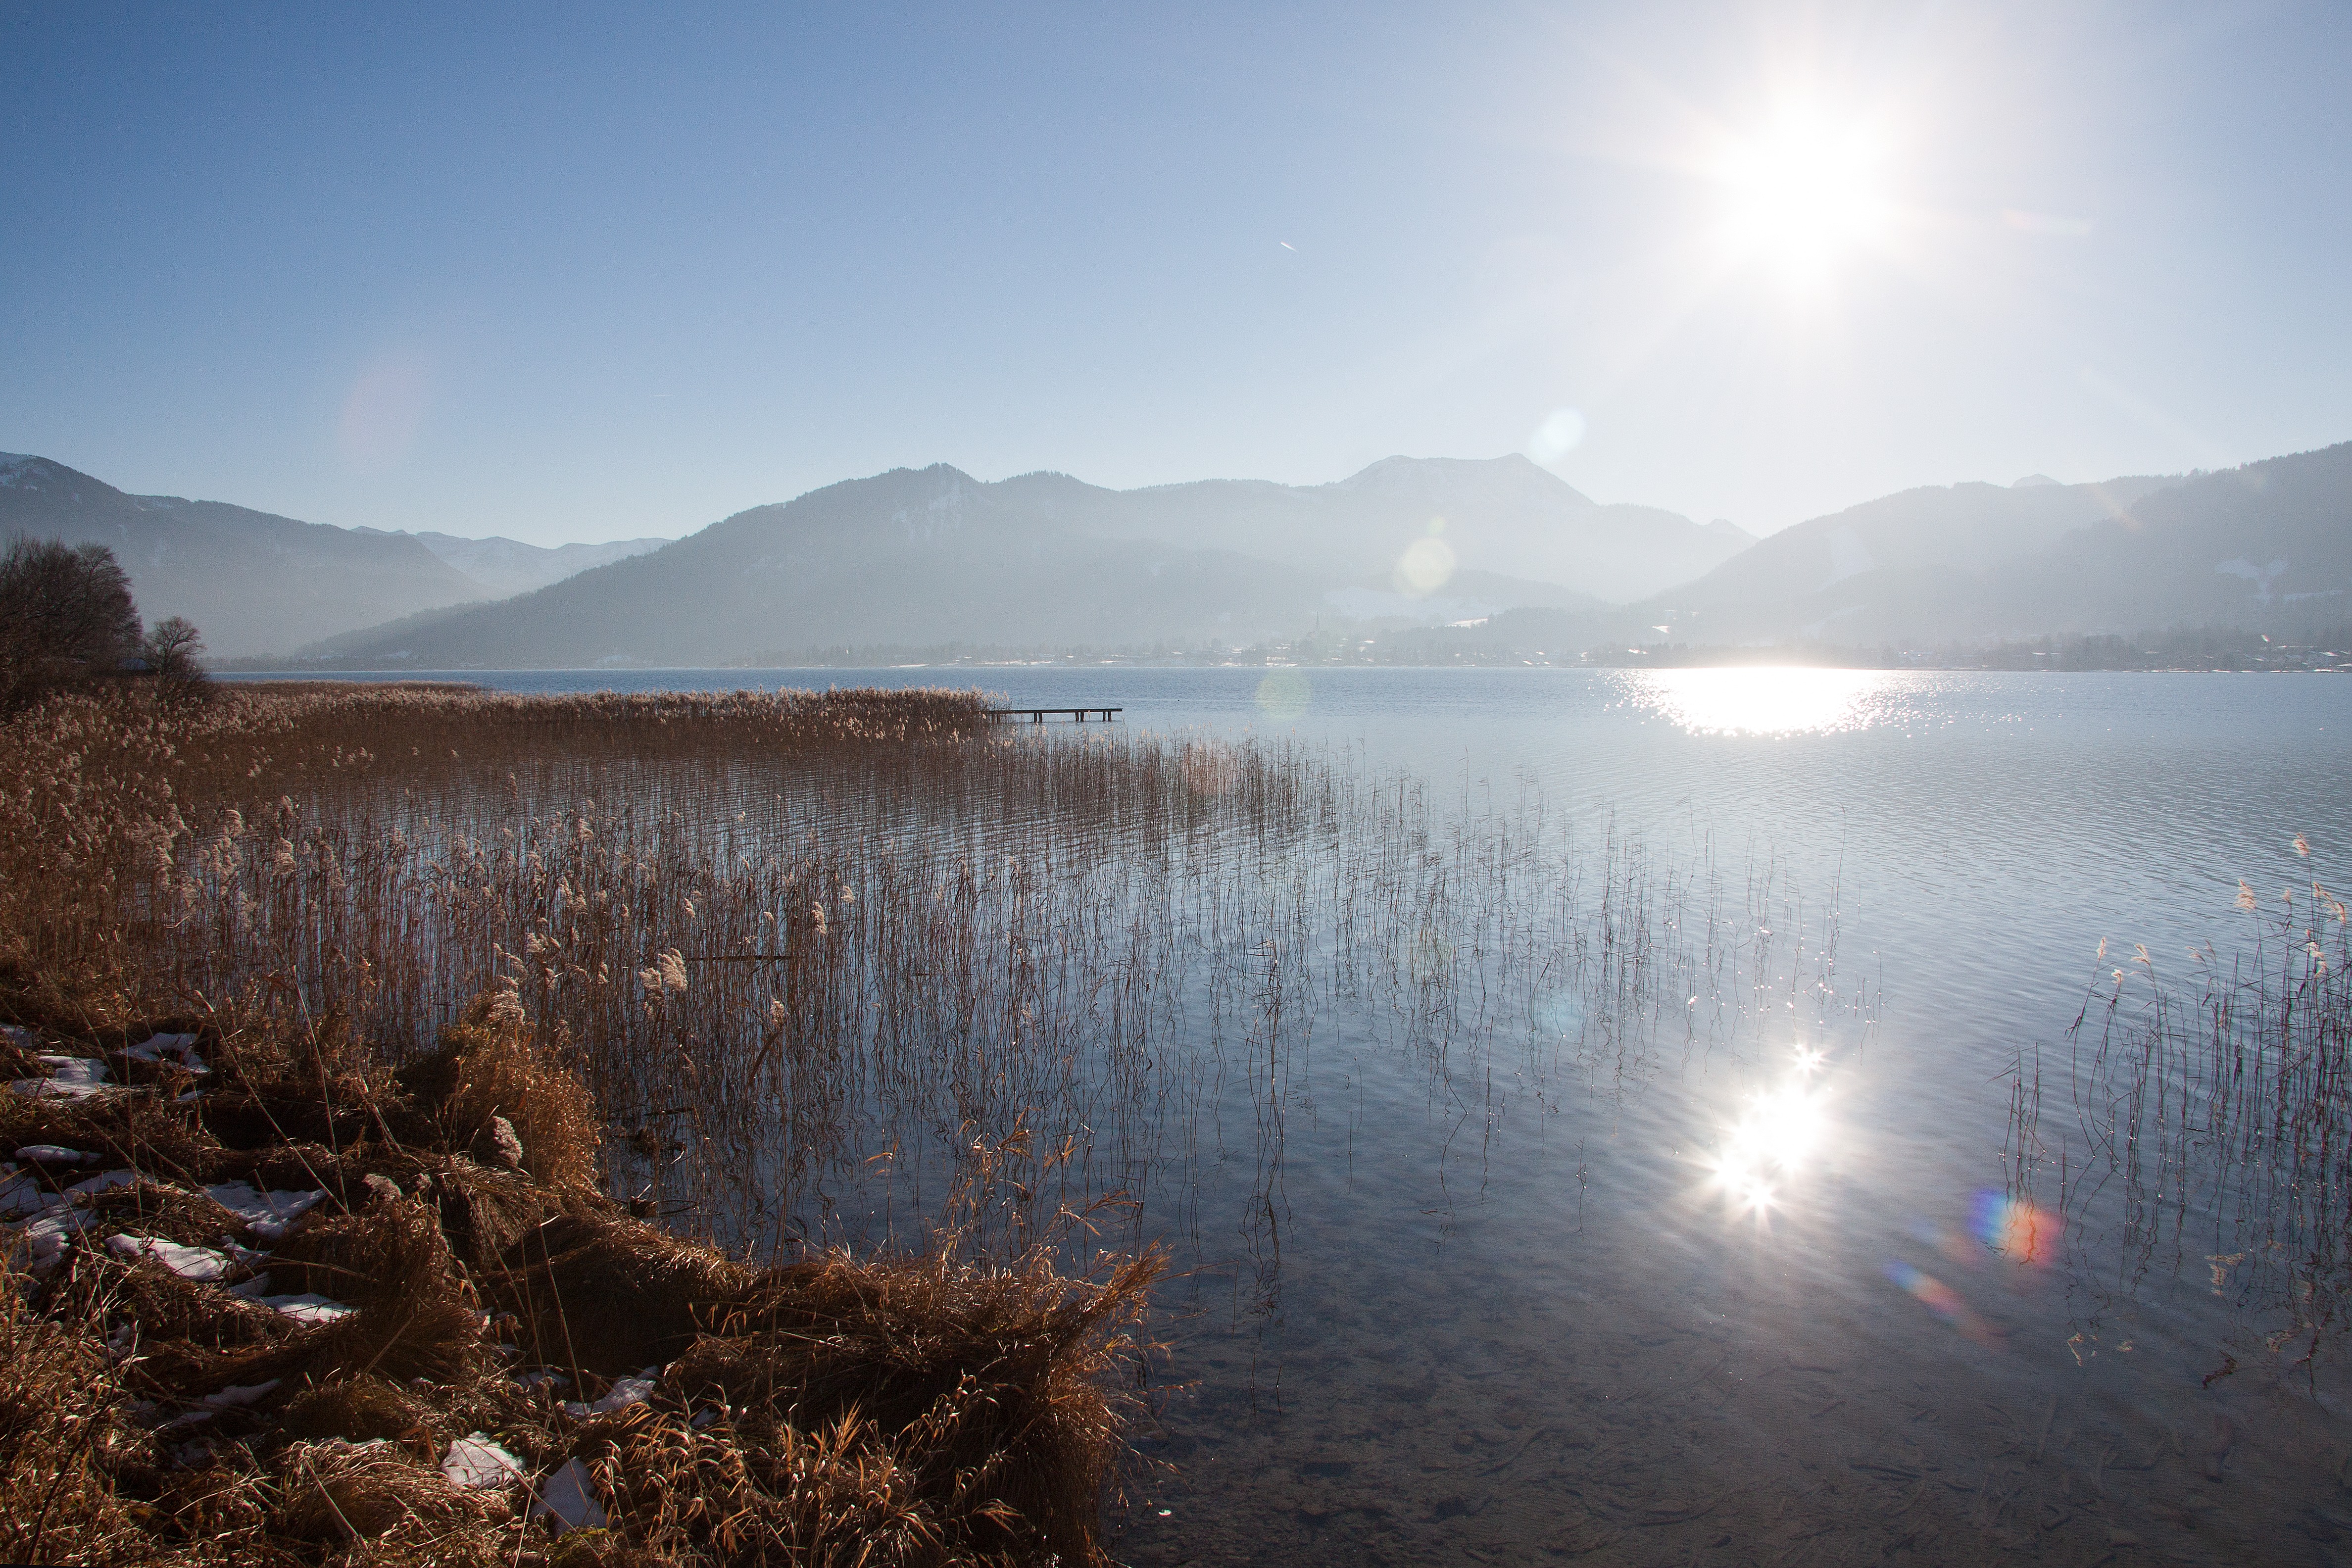
landscape, sea, water, nature, grass, horizon, mountain, snow, winter, cloud, sky, boardwalk, sun, fog, sunrise, mist, sunlight, morning, shore, lake, dawn, panorama, reed, dusk, web, evening, reflection, weather, haze, blue, rest, reservoir, body of water, sunny, bank, mountains, loch, mirroring, poaceae, bluegrass, marsh plant, phragmites australis, atmospheric phenomenon